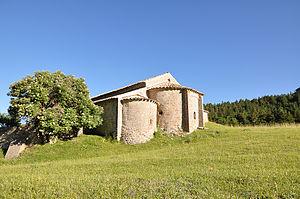
Les trois absides de la chapelle romane de Vergons
Vergons est une commune française, située dans le département des Alpes-de-Haute-Provence en région Provence-Alpes-Côte d'Azur. Elle s’étend de part et d’autre du col de Toutes Aures, situé à 1 120 m d’altitude, emprunté par la route nationale 202.